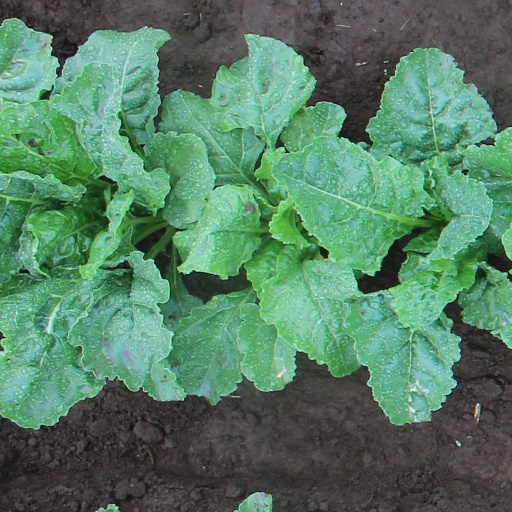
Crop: sugar beet